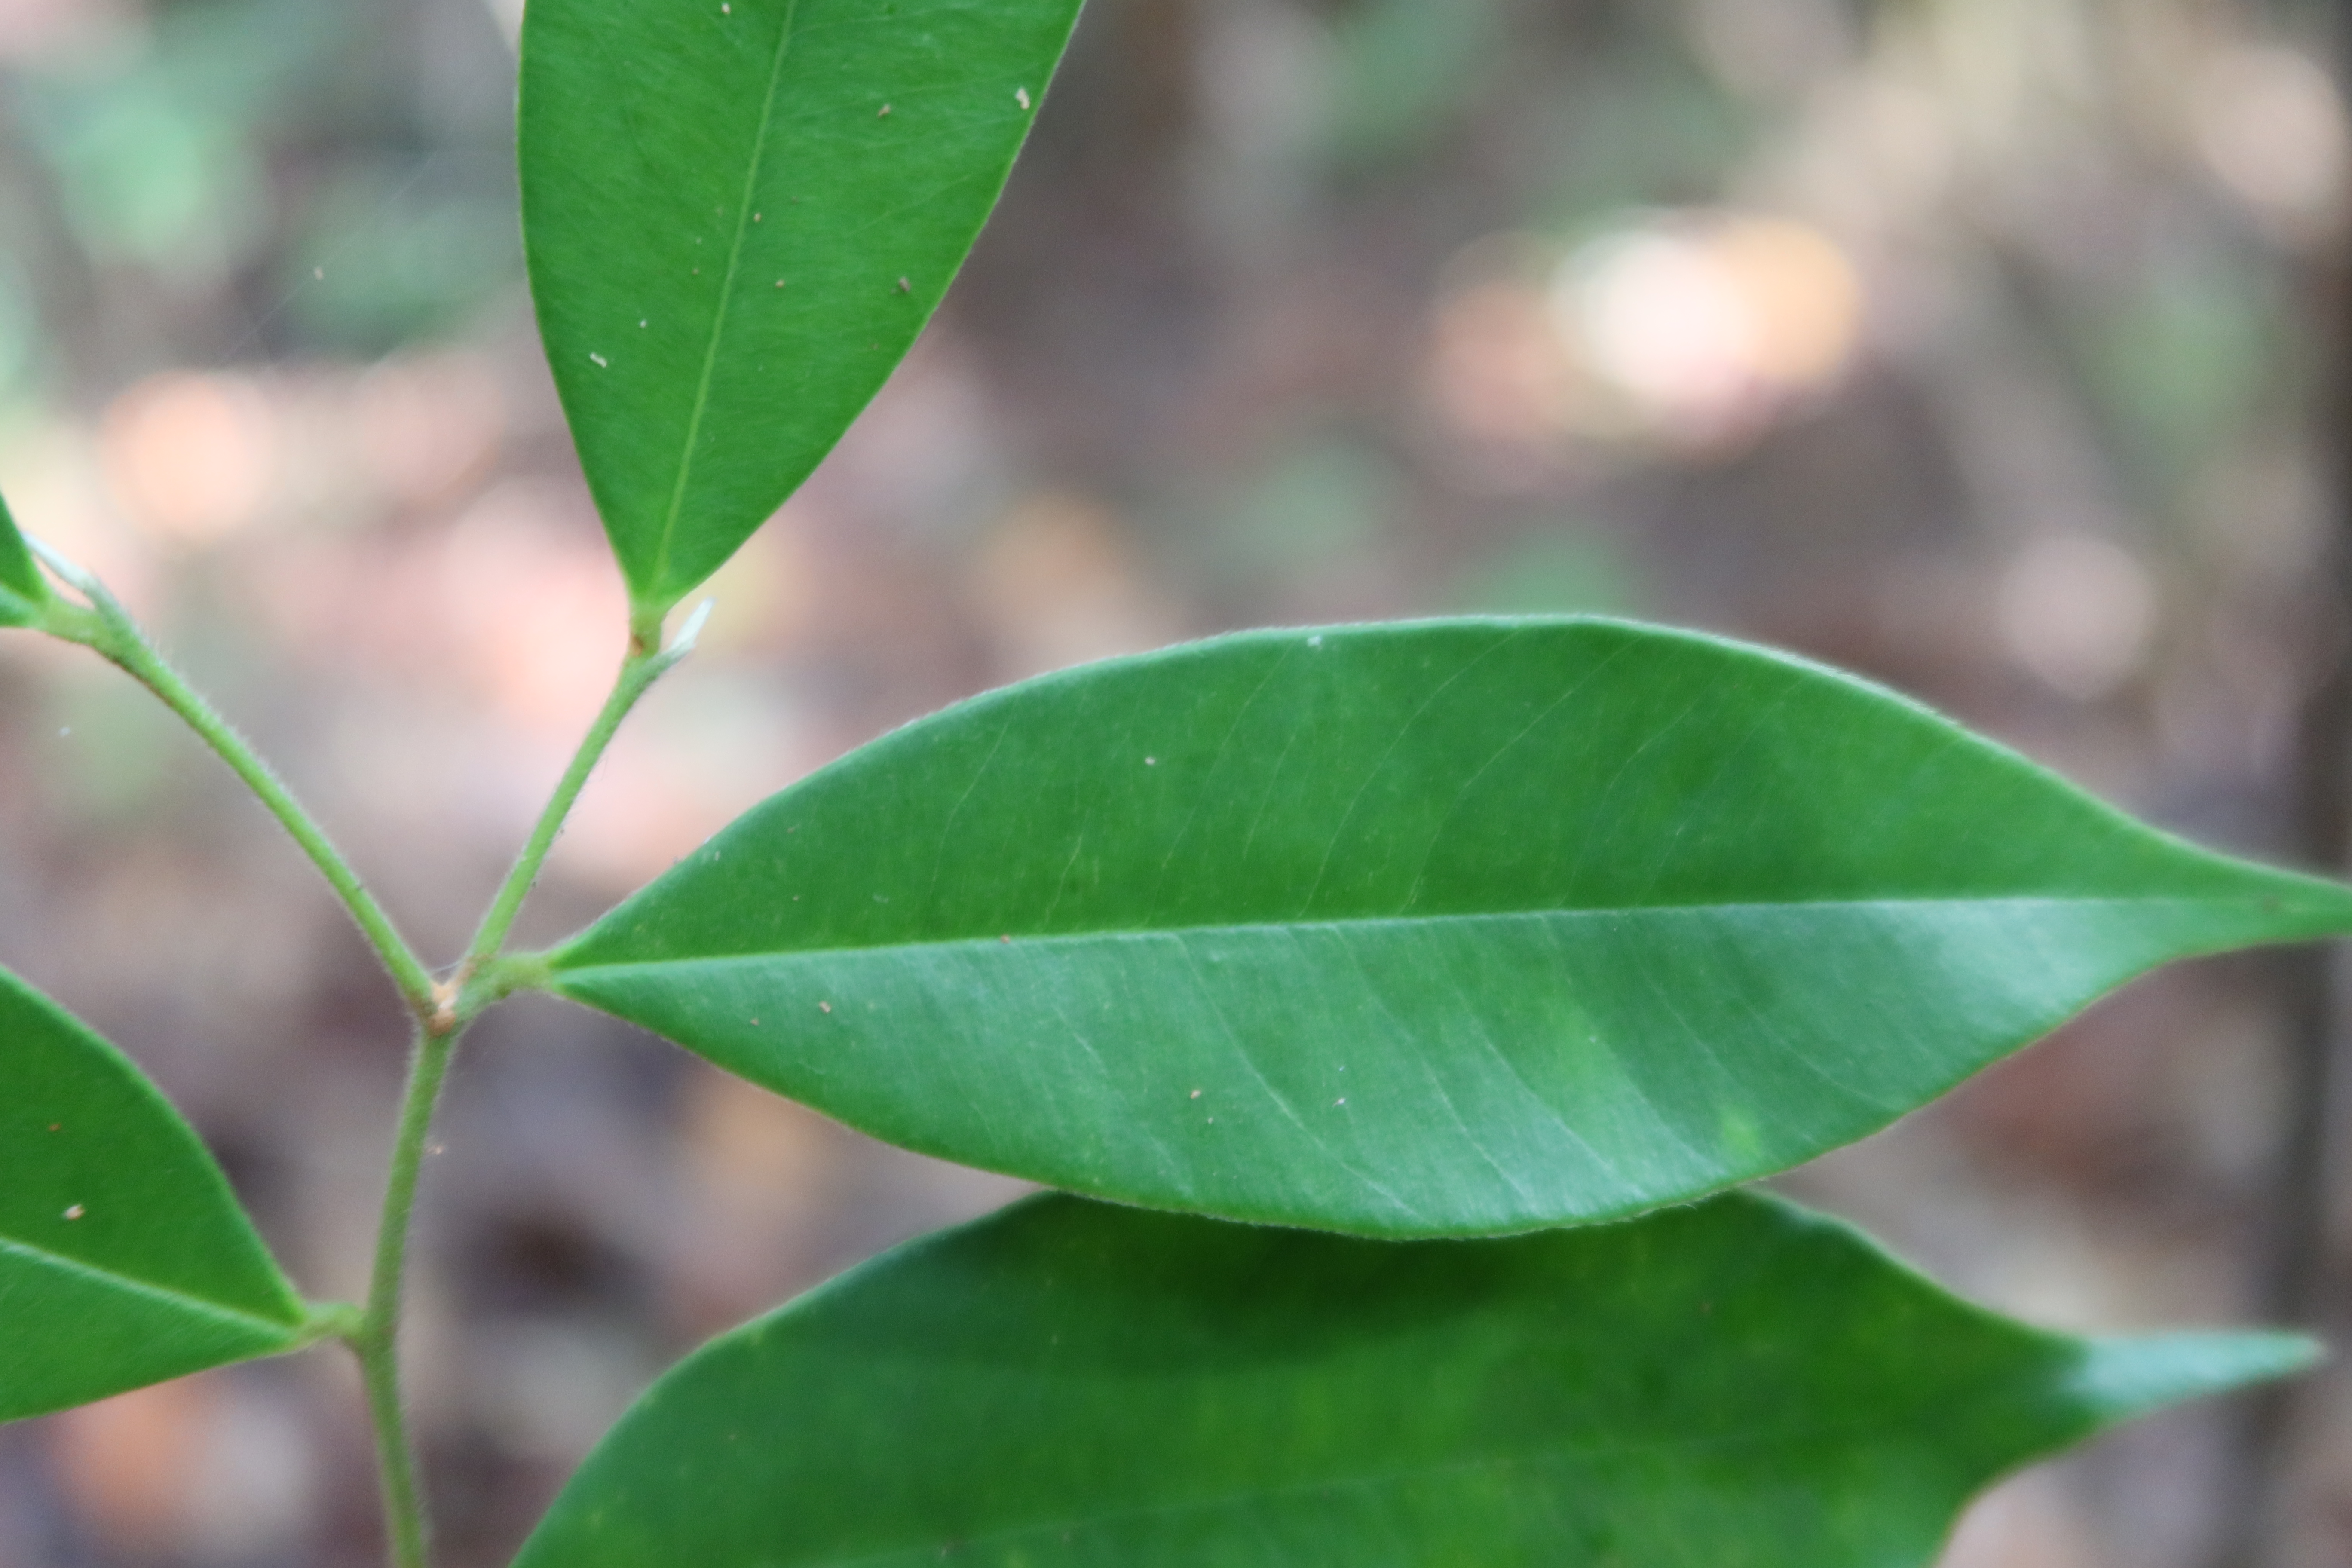
Label: Healthy